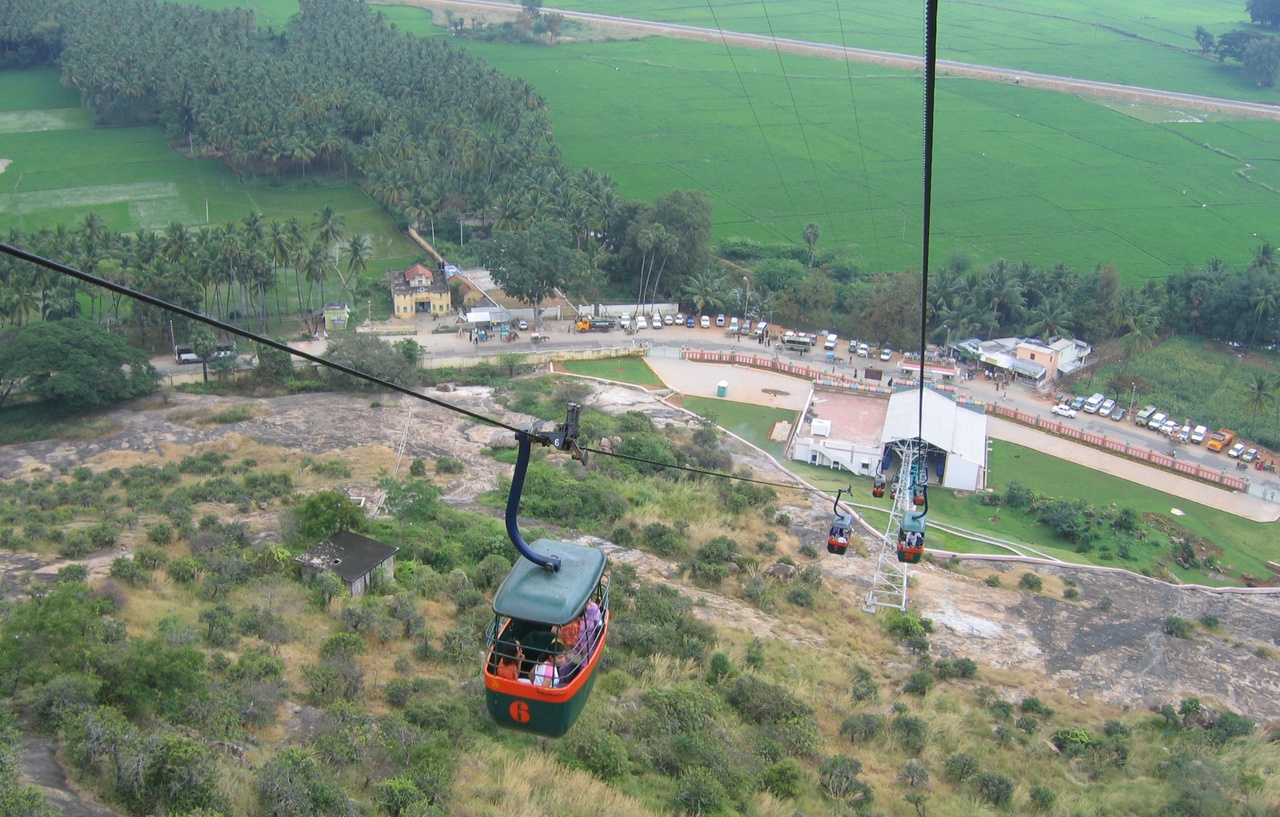
View of Palani from the rope way leading to temple